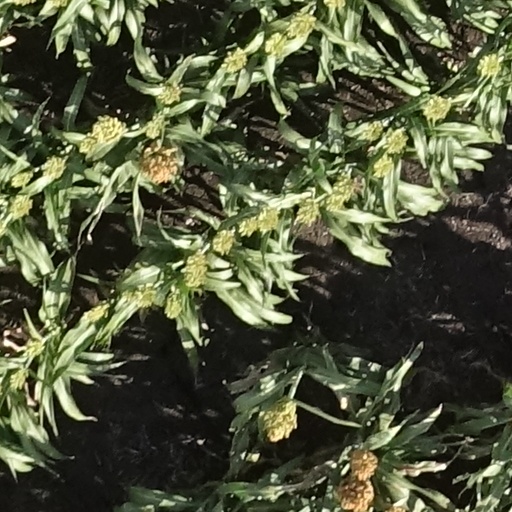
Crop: sorghum